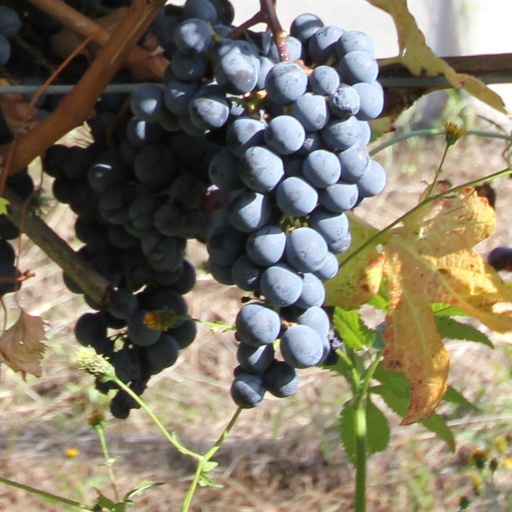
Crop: grape